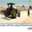
Label: tractor